Bristol

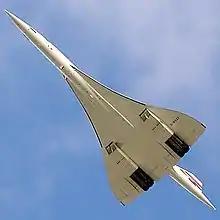
Final Concorde flight on 26 November 2003, shortly before landing on the Filton runway

On 7 June 2020 a Statue of Edward Colston was pulled down from its city centre plinth by protestors and pushed into the harbour. The statue was recovered on 11 June and has become a museum exhibit. The action followed more than a decade of debate over the statue and the wording of its plaque, which commemorated Colston's philanthropic work in the city while making no reference to his role in the Royal African Company and the Bristol Slave Trade.